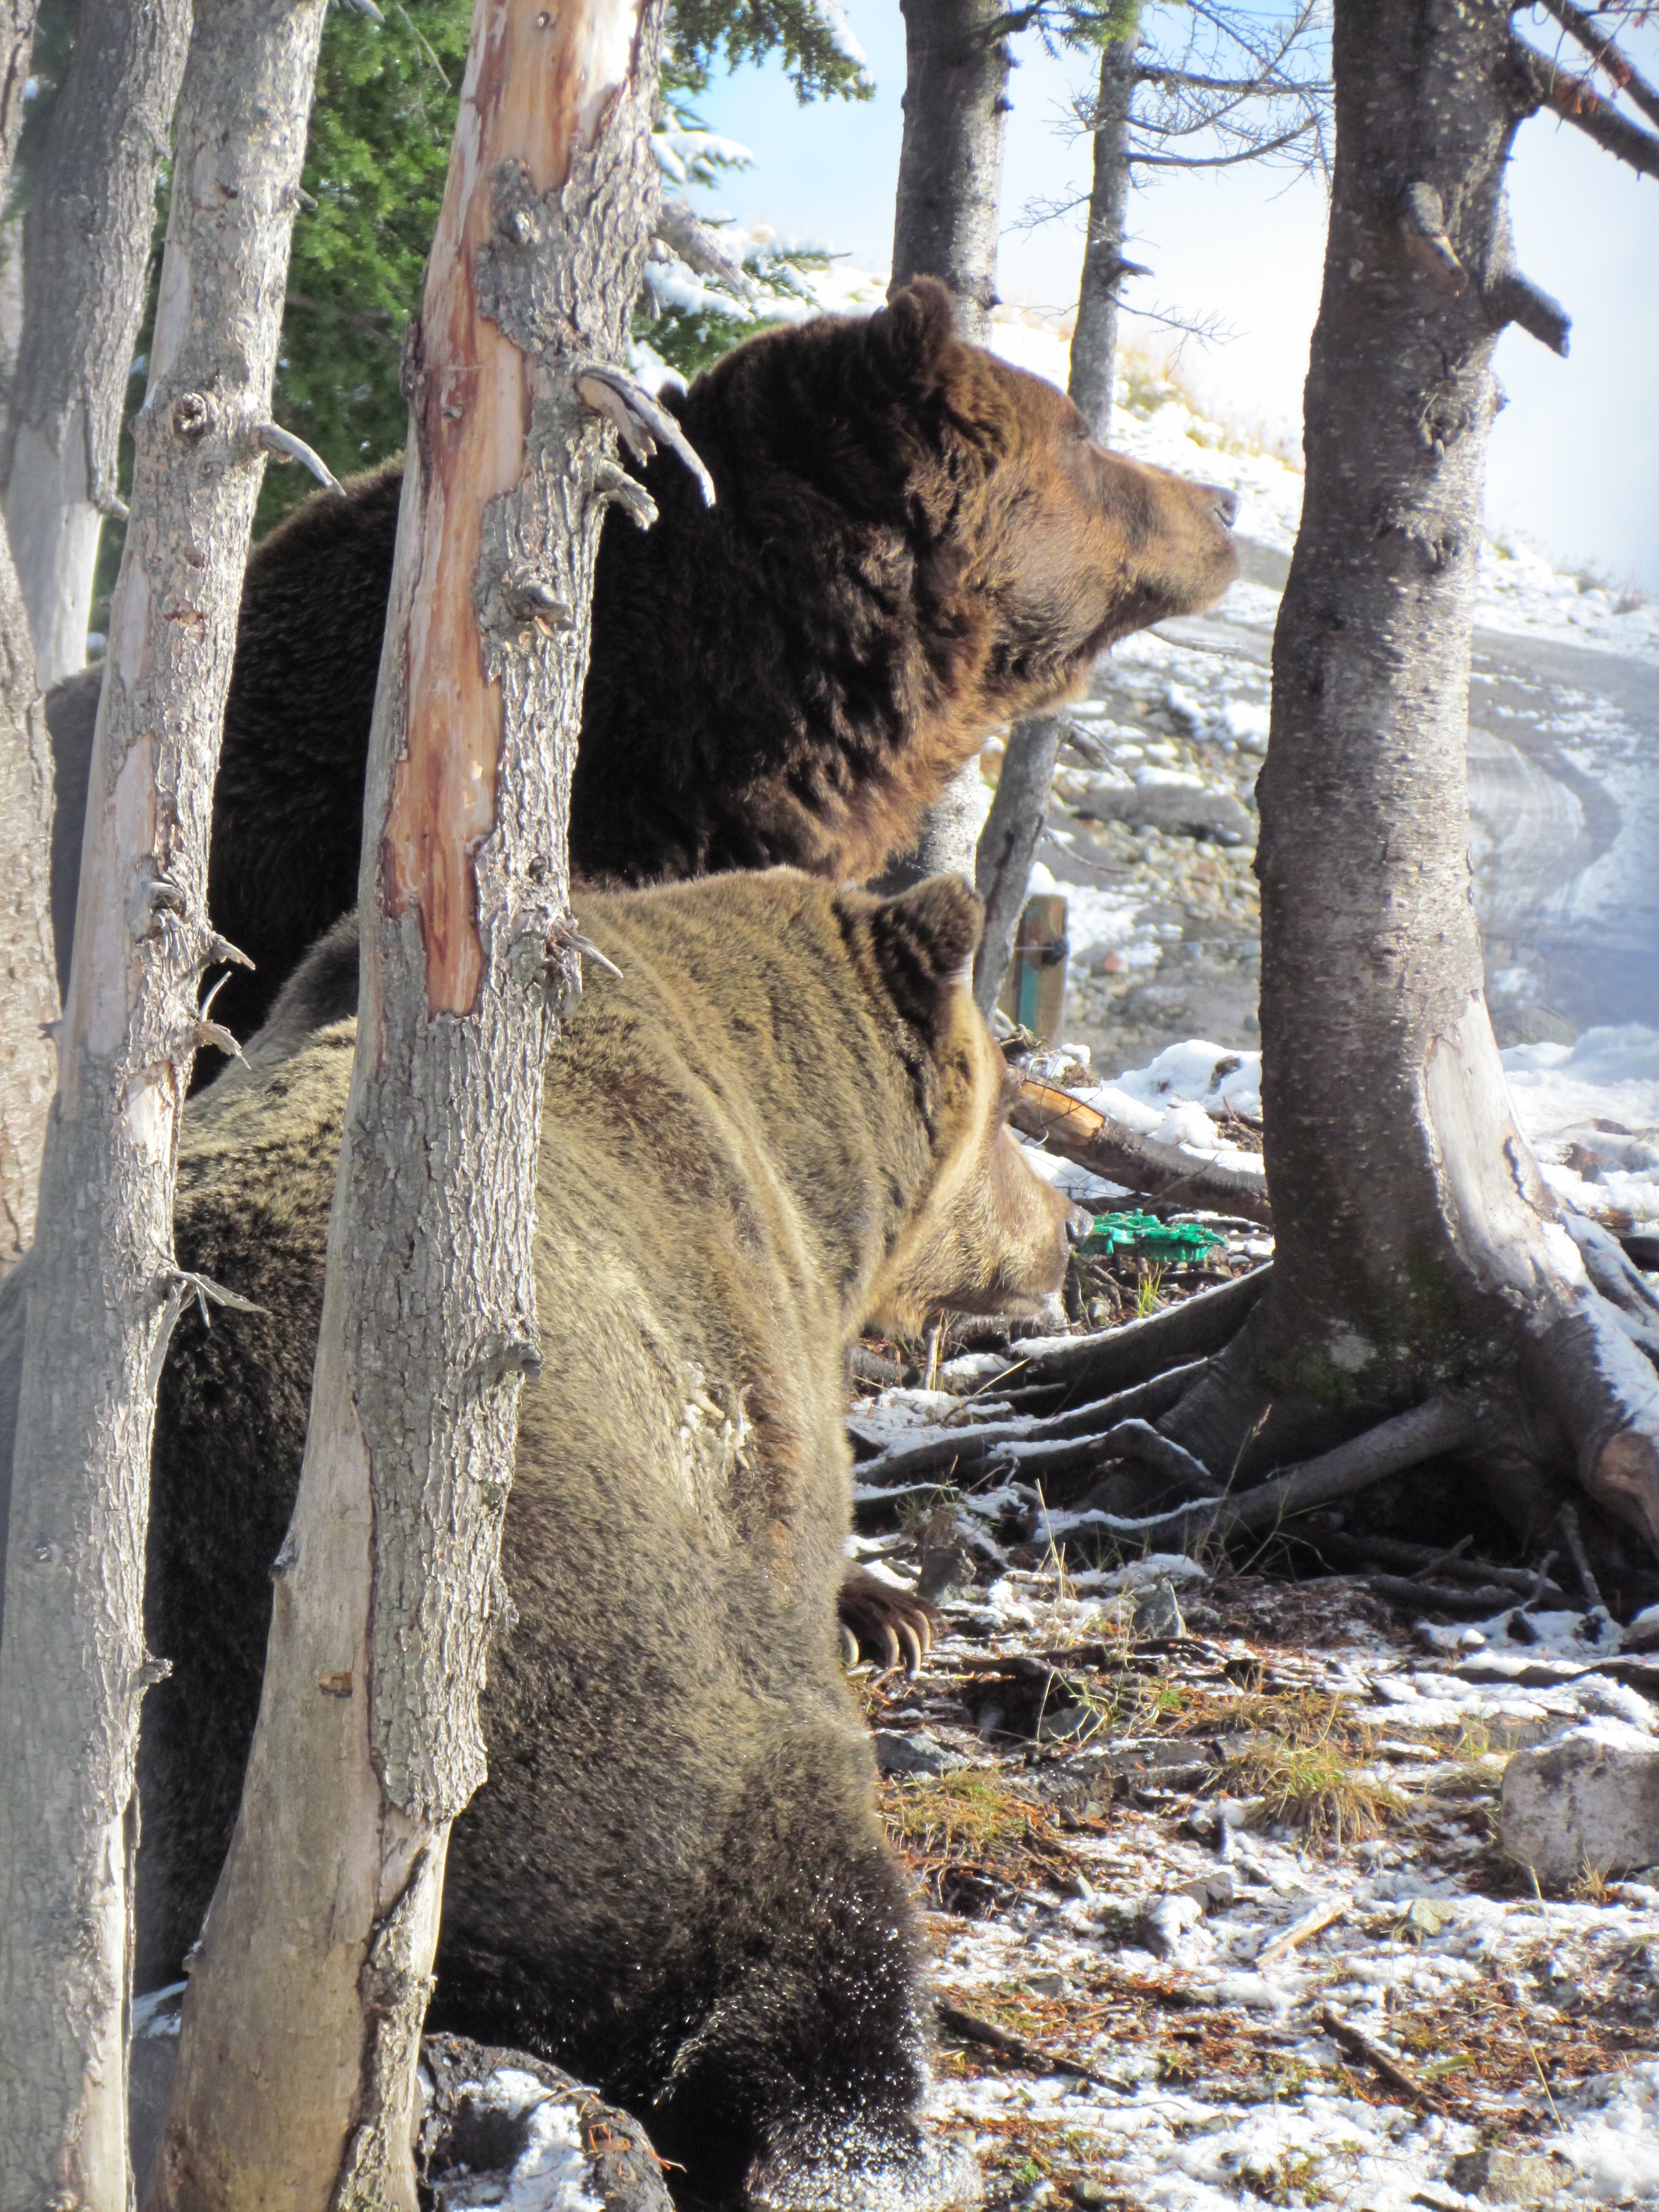
landscape, tree, forest, mountain, snow, view, travel, recreation, bear, wildlife, zoo, vancouver, mammal, fauna, brown bear, canada, cougar, outdoor recreation, grouse mountain